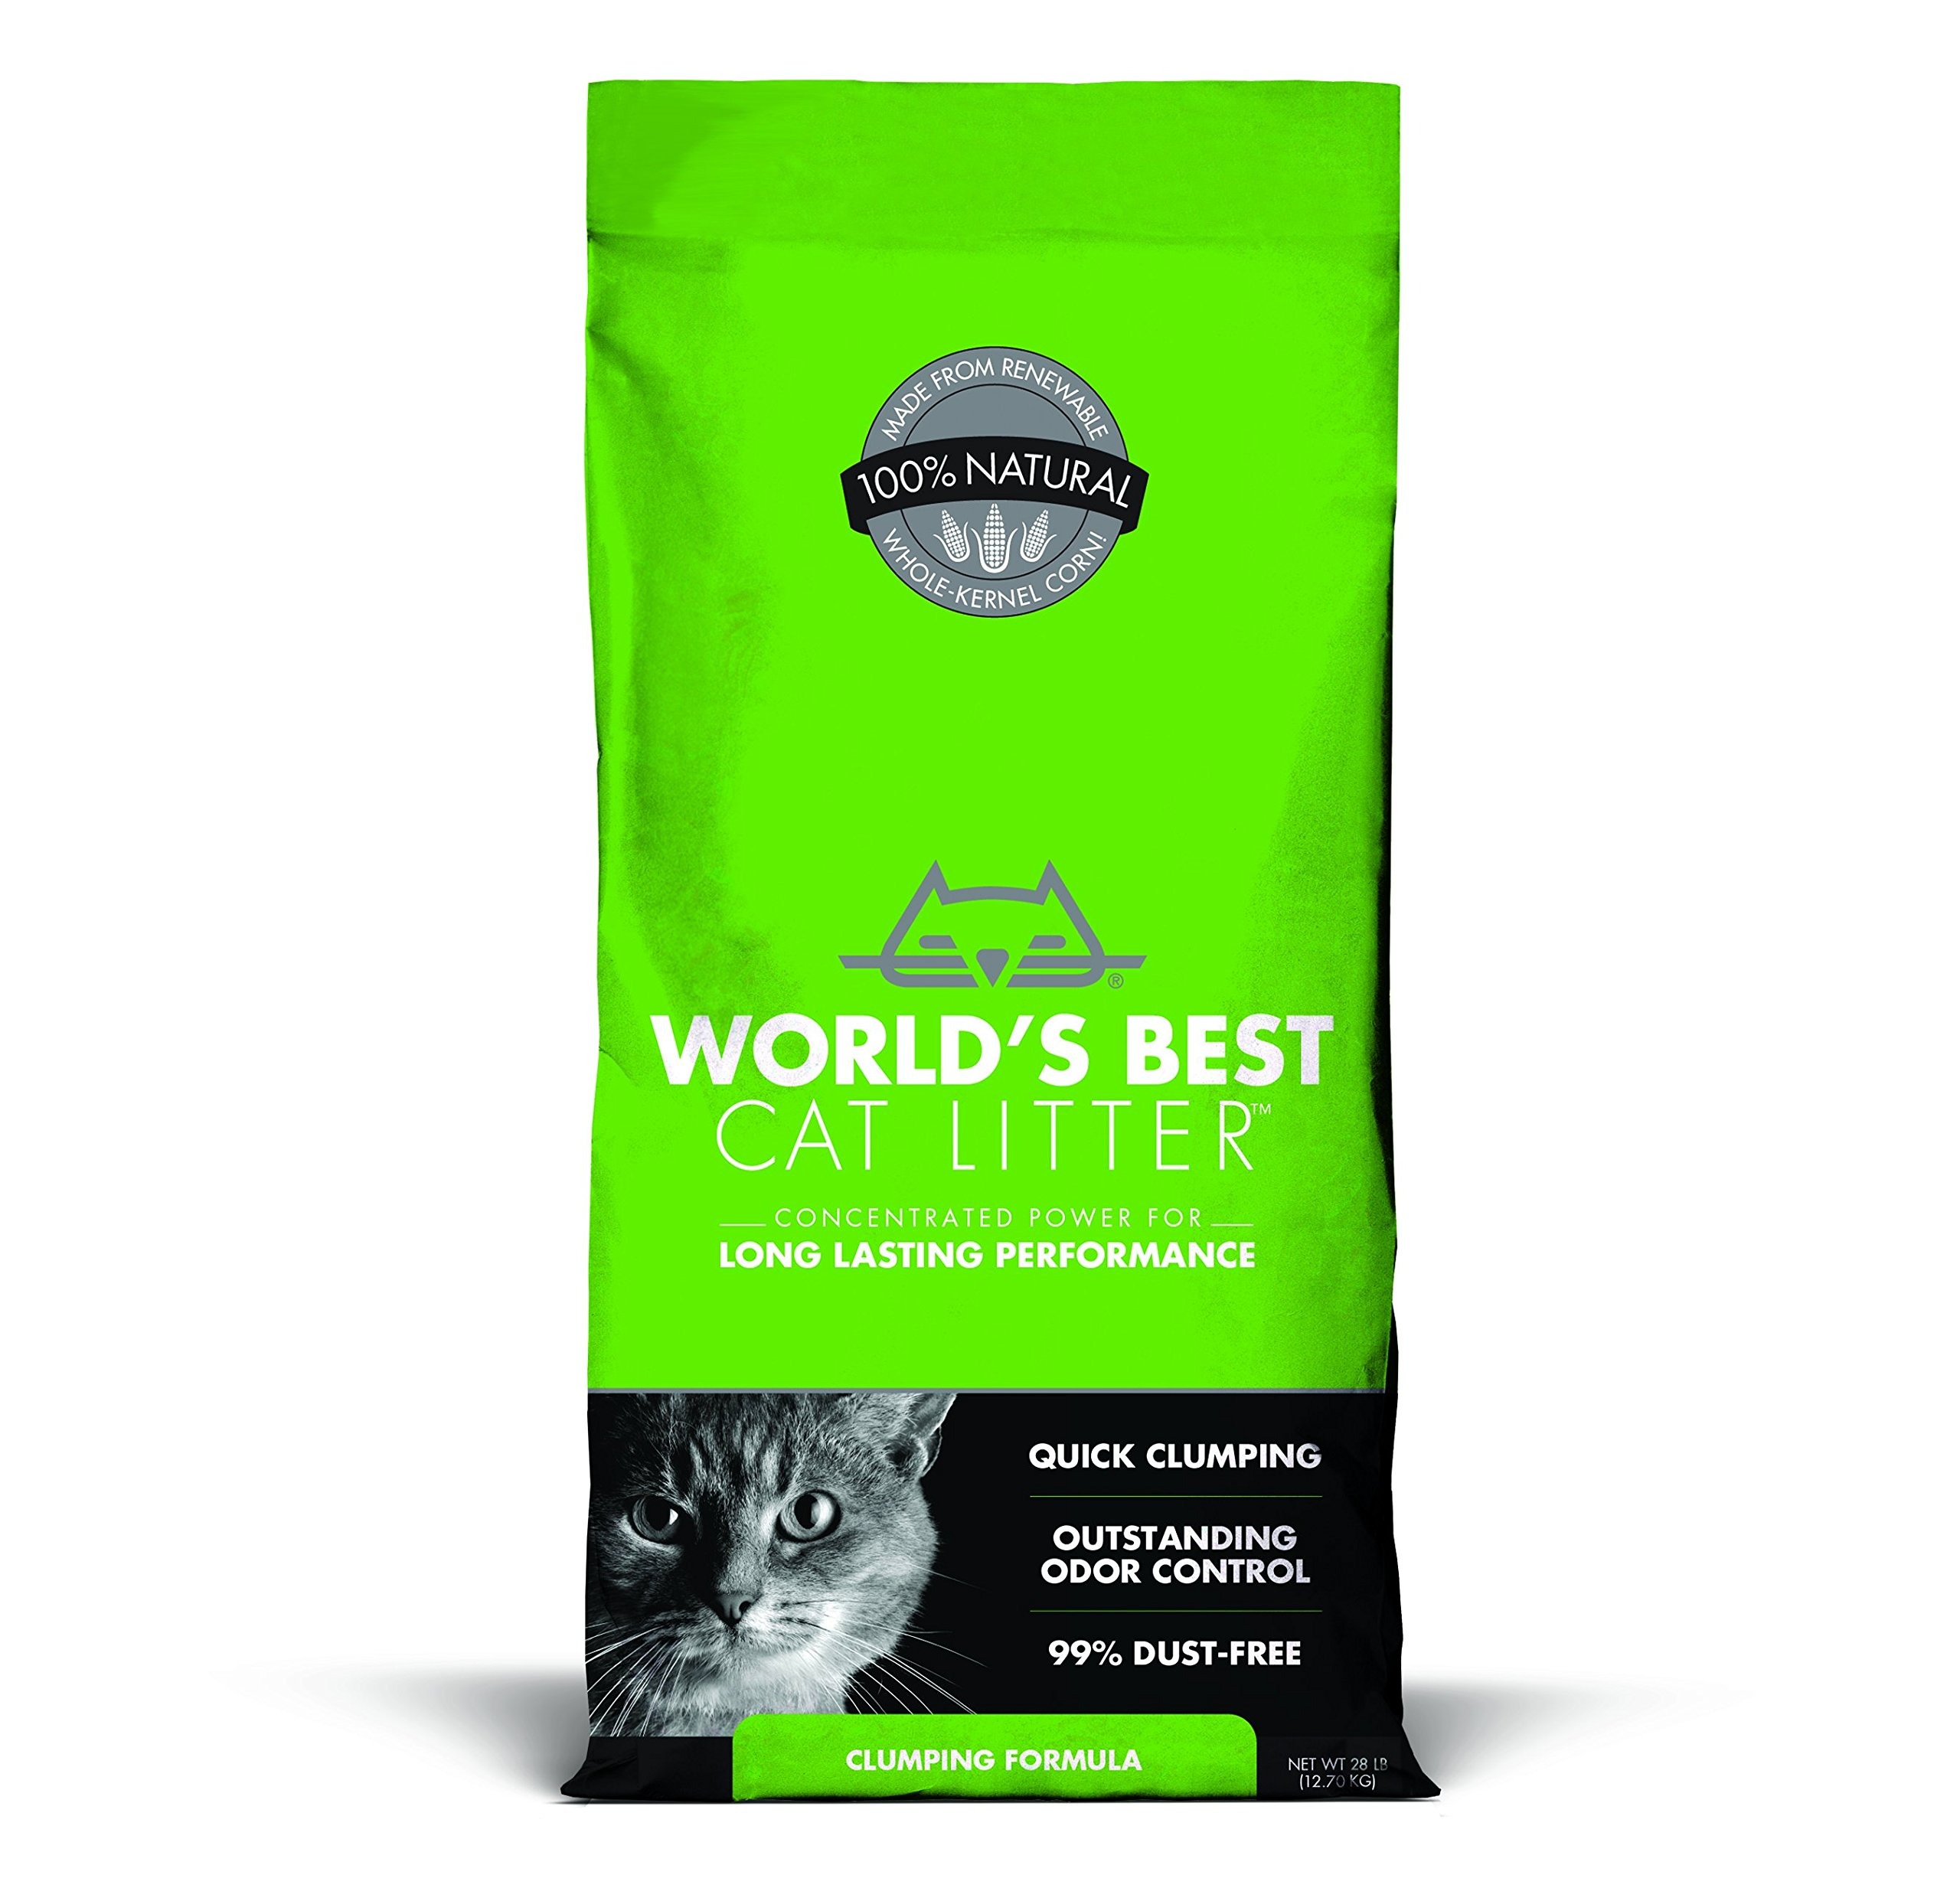
Item Name: World's Best Cat Litter 391032 Clumping Litter Formula, 28 Pound
Bullet Point 1: Outstanding odor control
Bullet Point 2: Quick clumping and easy scooping
Bullet Point 3: 99% dust free
Value: 28.0
Unit: Pound

Price: 35.49